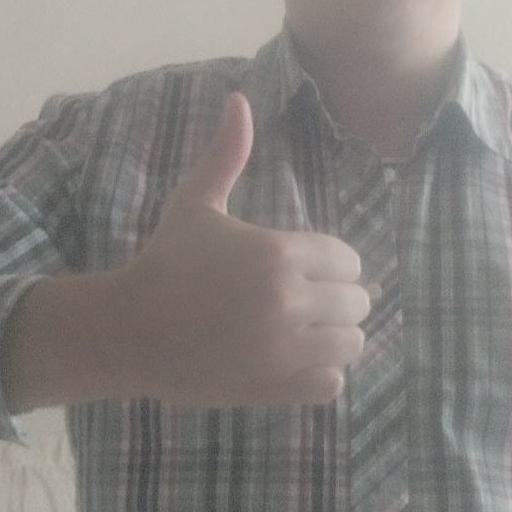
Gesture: like